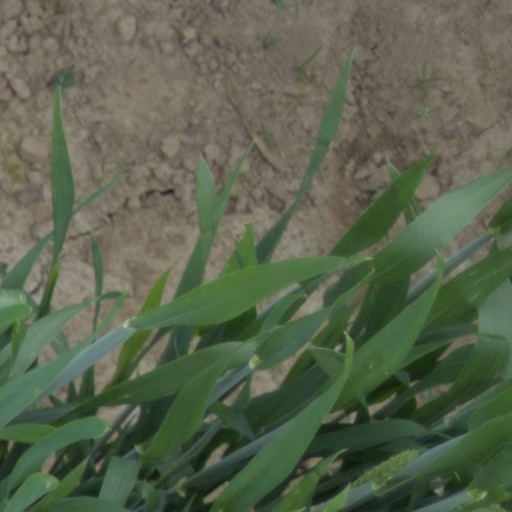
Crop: wheat